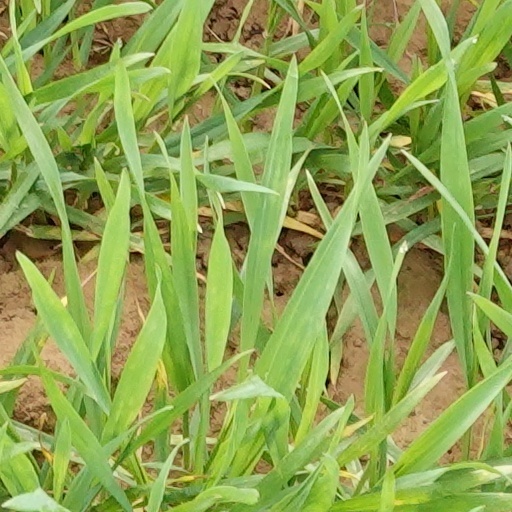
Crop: wheat